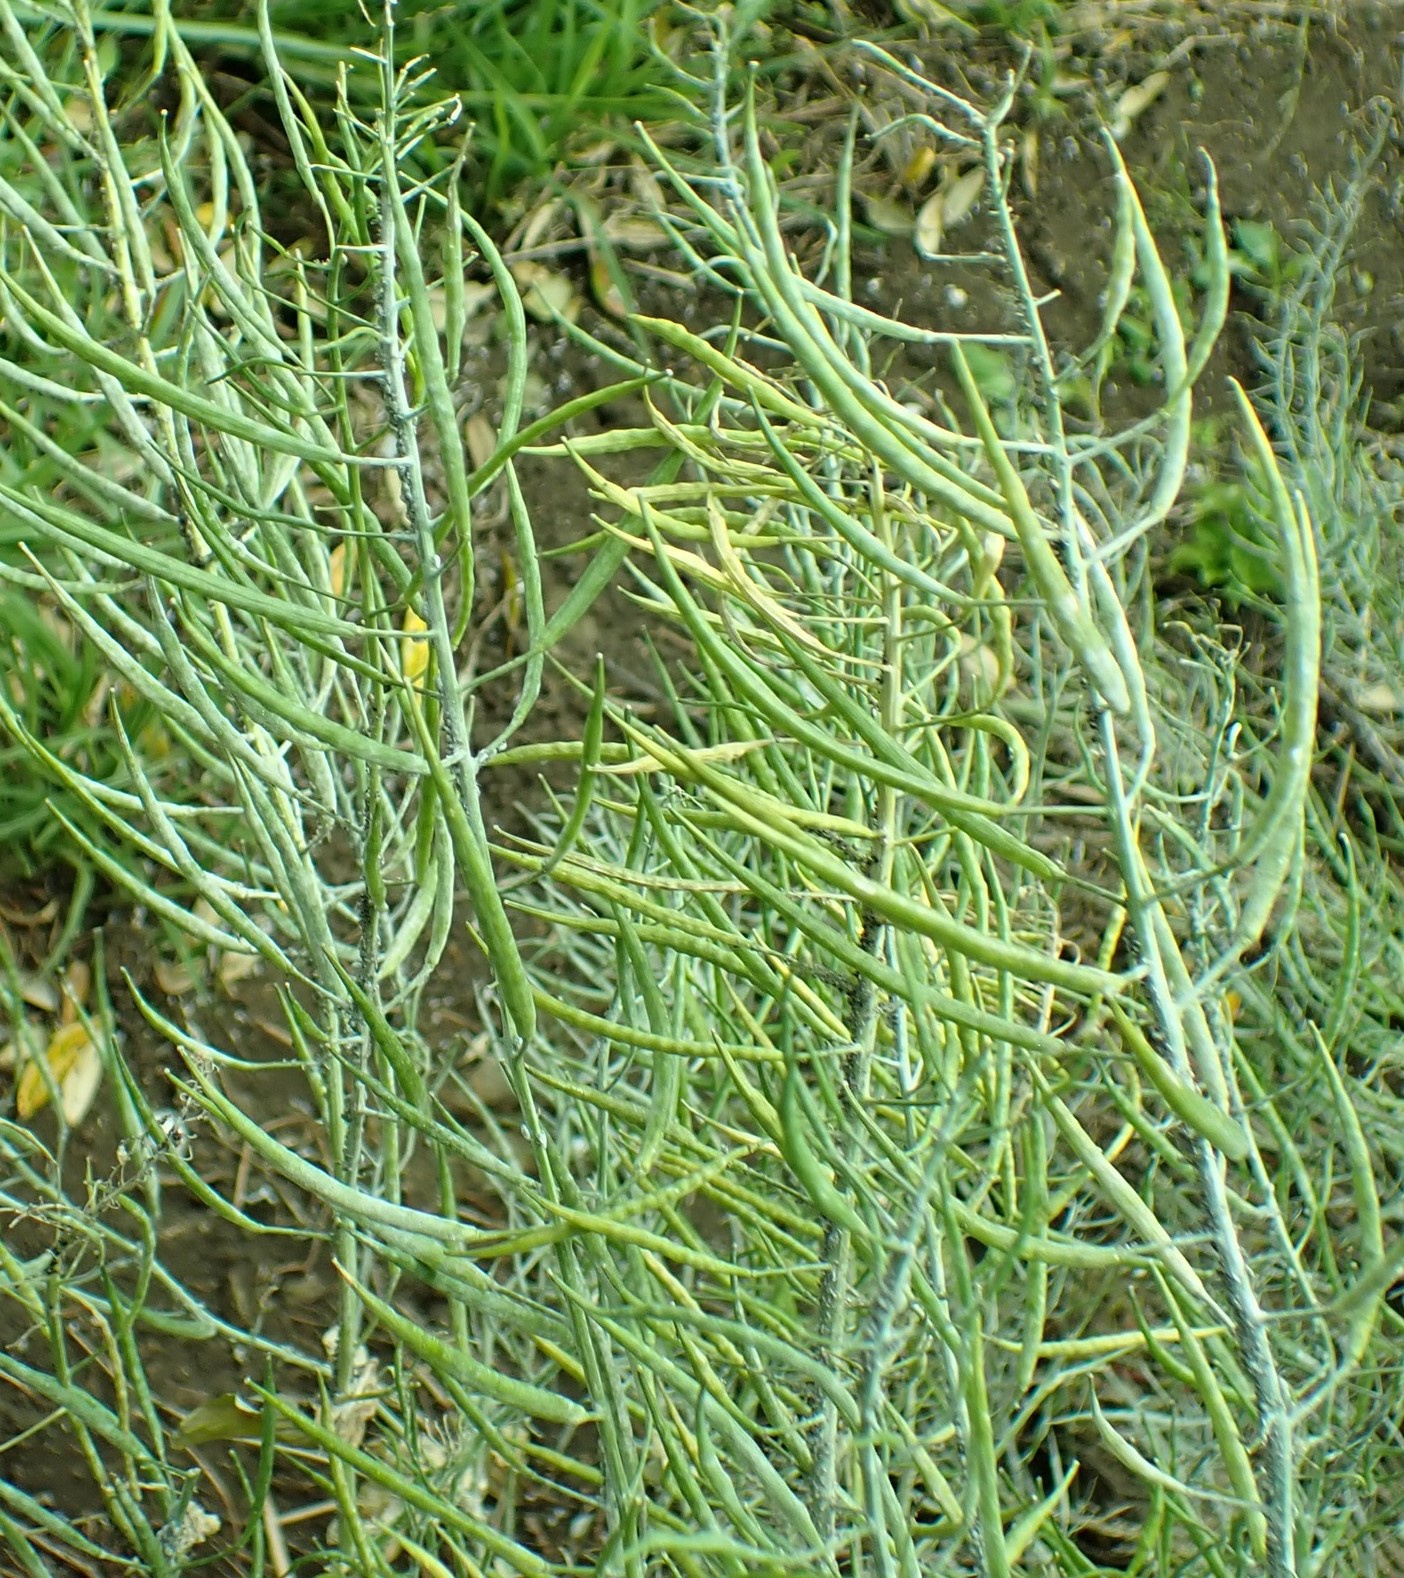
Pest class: cabbage_aphid